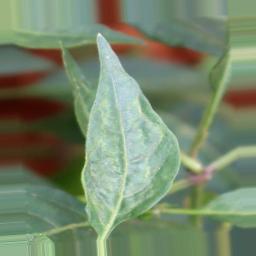
Label: healthy